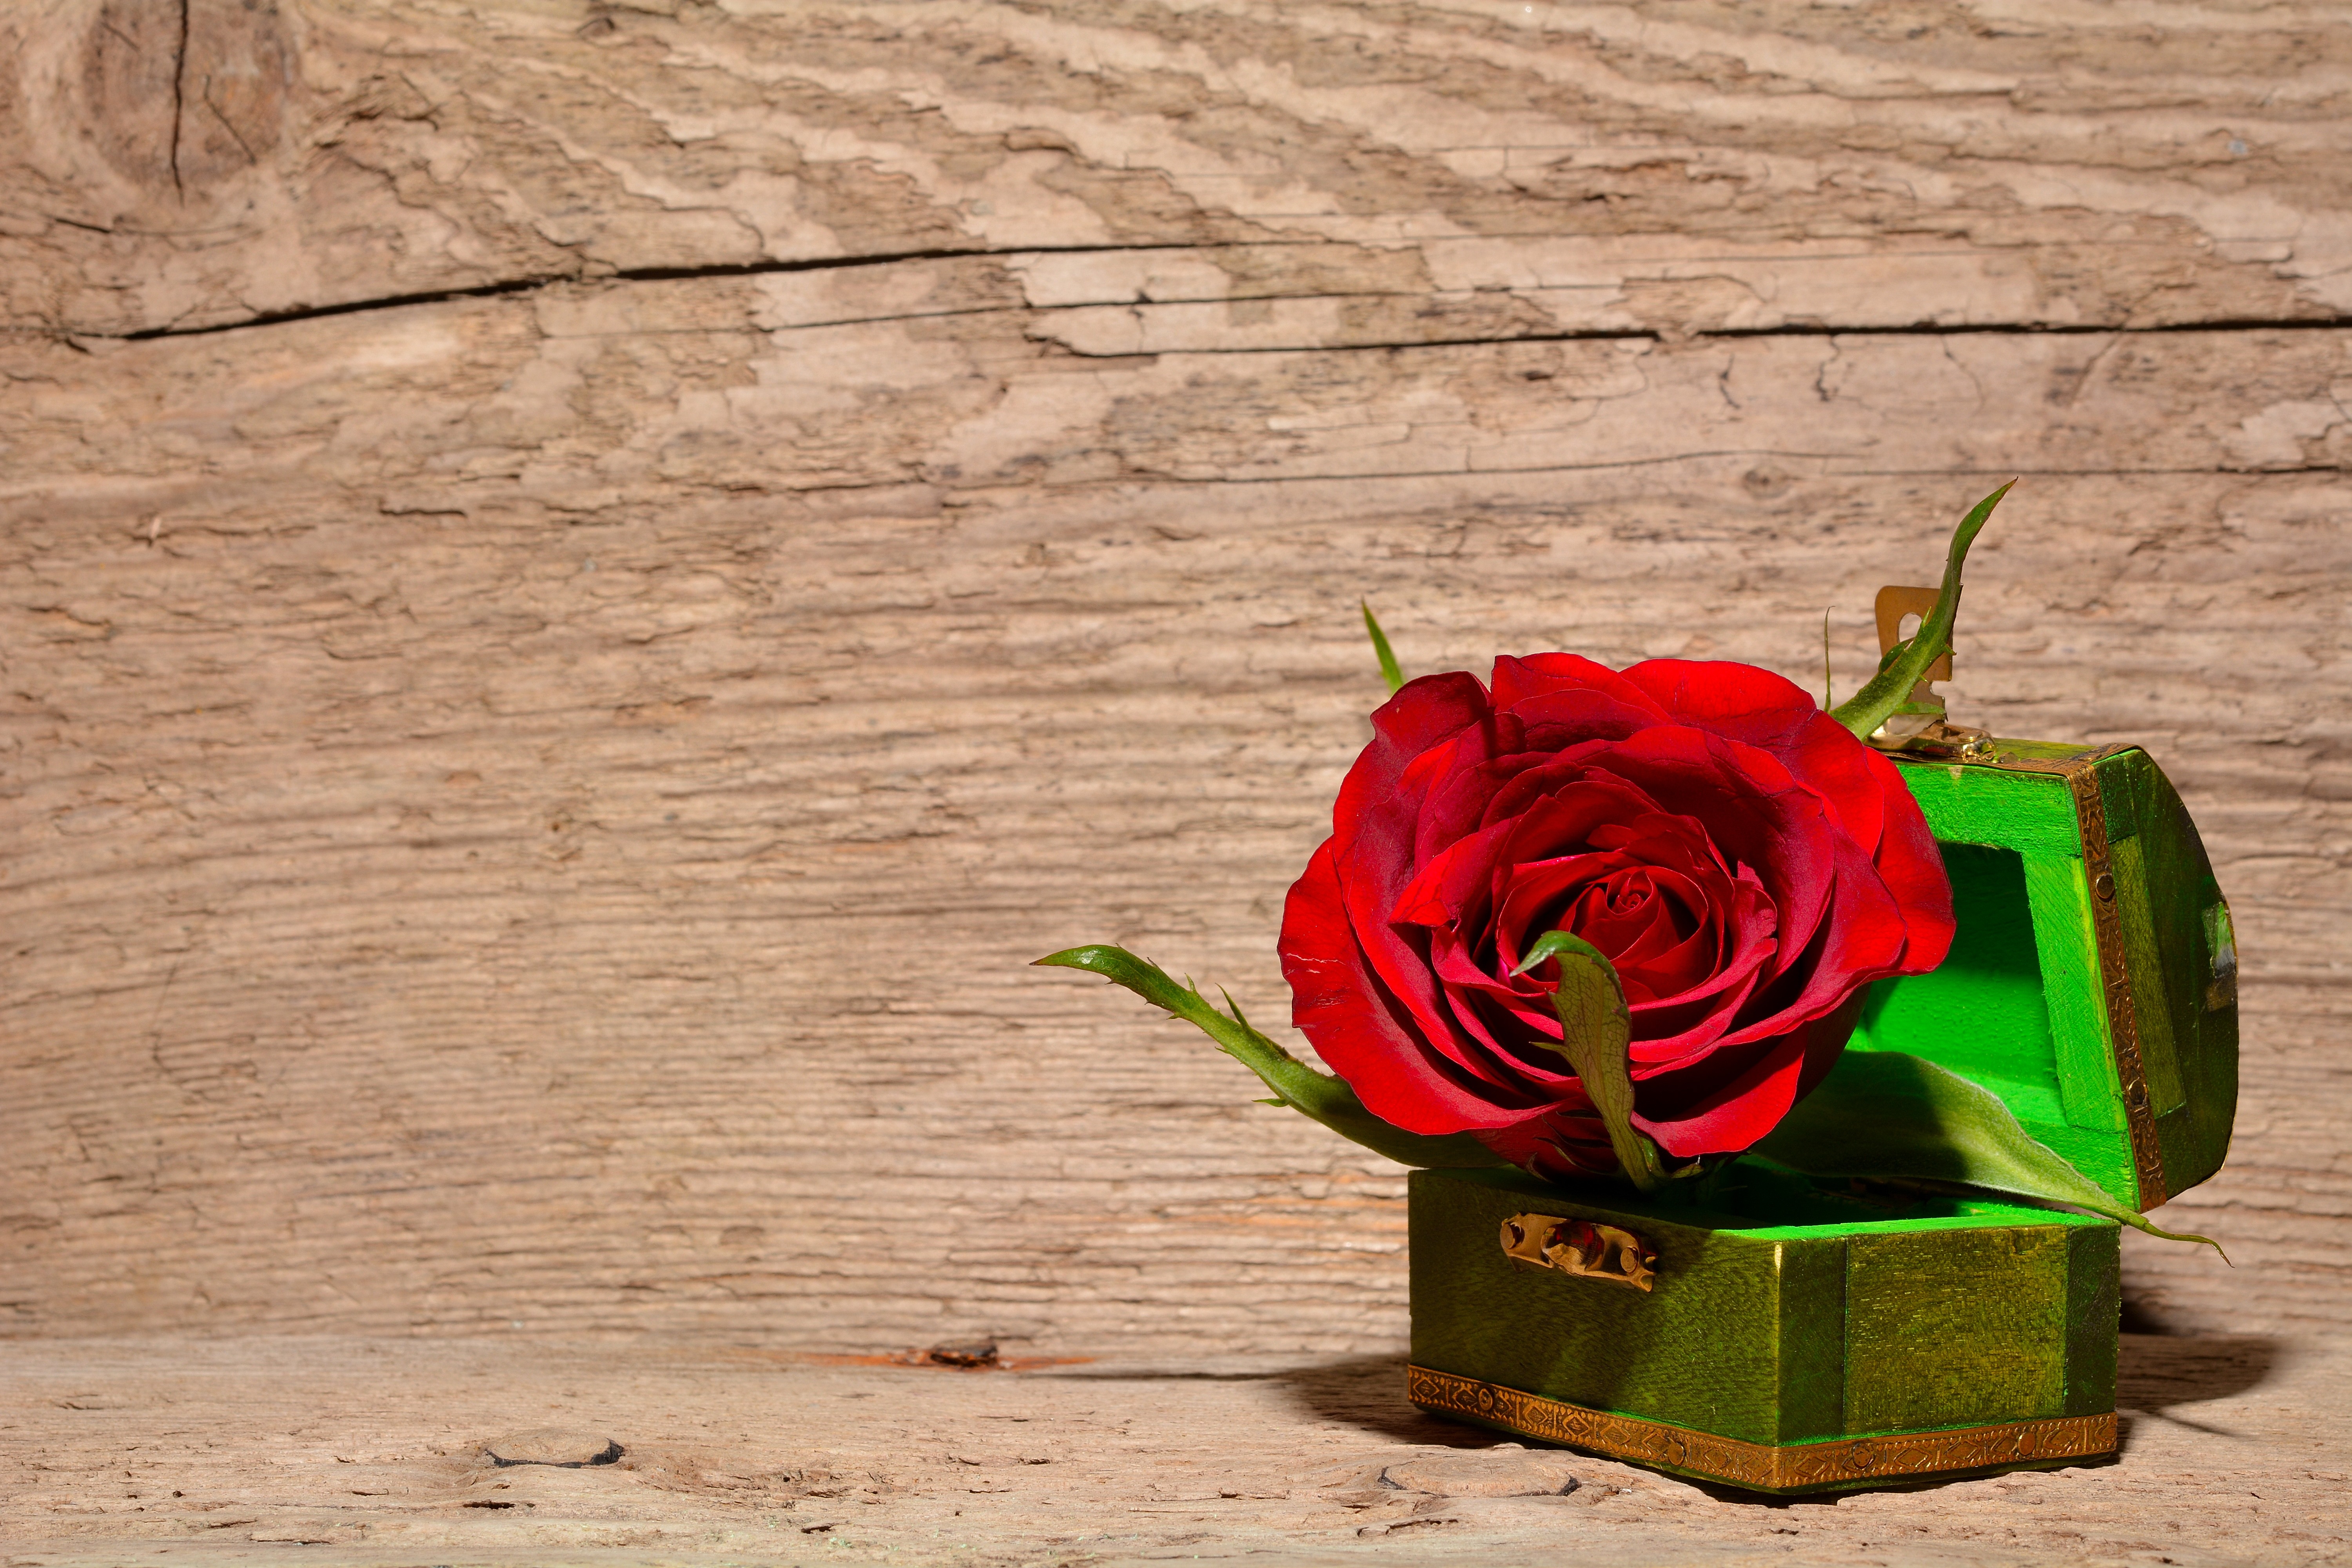
blossom, plant, wood, leaf, flower, bloom, rose, spring, green, red, red rose, deco, greeting card, treasure, casket, flowering plant, rose family, treasure chest, valuable, land plant